Brian Farm

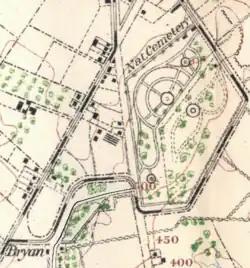
1904 map depicting the Brian Farm (lower left "Bryan") with the Emmitsburg Rd "Y [wye] of the trolly" (dashed), which had a right-of-way through the farm.

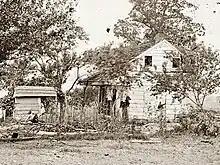
Mid-July 1863 Bryan Farm House and outdoor oven (left). In 1985, this photo was discovered to show biaxially tapered shakes instead of the presumed clay roof tiles (the Germanic roofing technique was subsequently discovered in 19th-century photos of 16 additional Gettysburg area structures.

The Brian Farm is an American Civil War area of the Gettysburg Battlefield used during the Pickett's Charge. On January 23, 2004, the farm's buildings, Boundary Stone Wall, and ID tablet were designated historic district contributing structures after the tract was used for the 1918 Camp Colt and other postwar camps.